2016 Arctic Winter Games

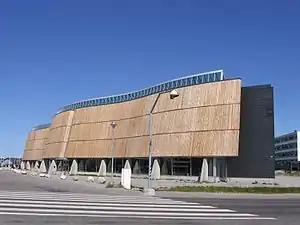
Katuaq

213 events in 15 sport disciplines were held at 2016 Arctic Winter Games program. Four skiing sports were held, alpine skiing, biathlon, cross-country skiing, and snowboarding. Two snowshoe events were held, snowshoe biathlon and snowshoeing. Two racquet sports were held, with badminton and table tennis. Team sports held were basketball, futsal, ice hockey, and volleyball. Traditional Inuit sports were also held, with Arctic sports, Dene games, and wrestling, the latter also including events for traditional wrestling.